Spanish Realist literature

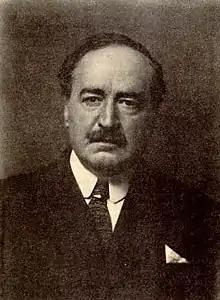
Vicente Blasco Ibáñez

Leopoldo Alas was born in Zamora in 1852, although he always felt deeply Asturian. He completed his study of law in Oviedo. He then obtained his doctorate in Madrid, where he lost faith in God. From then on he would live in permanent spiritual conflict, which is evident in his work. At the age of twenty-three, he began to use the pseudonym "Clarín" in his work. As a professor at the University of Oviedo in 1883, he defended republican ideas, but soon tired of politics. In 1892, a crisis of conscience renewed his faith in God, although he would not adhere to the extremes of Catholic orthodoxy. He died in Oviedo in 1901.